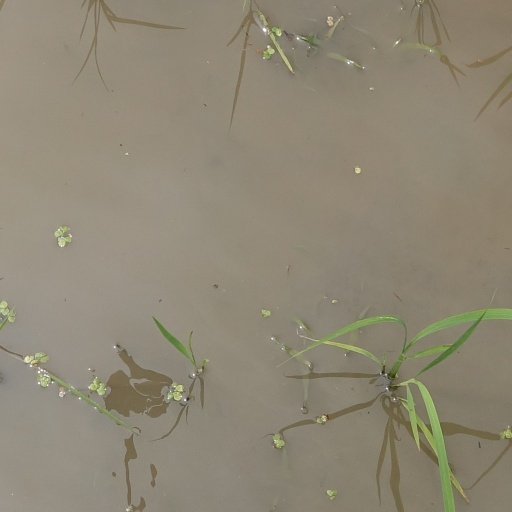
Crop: rice